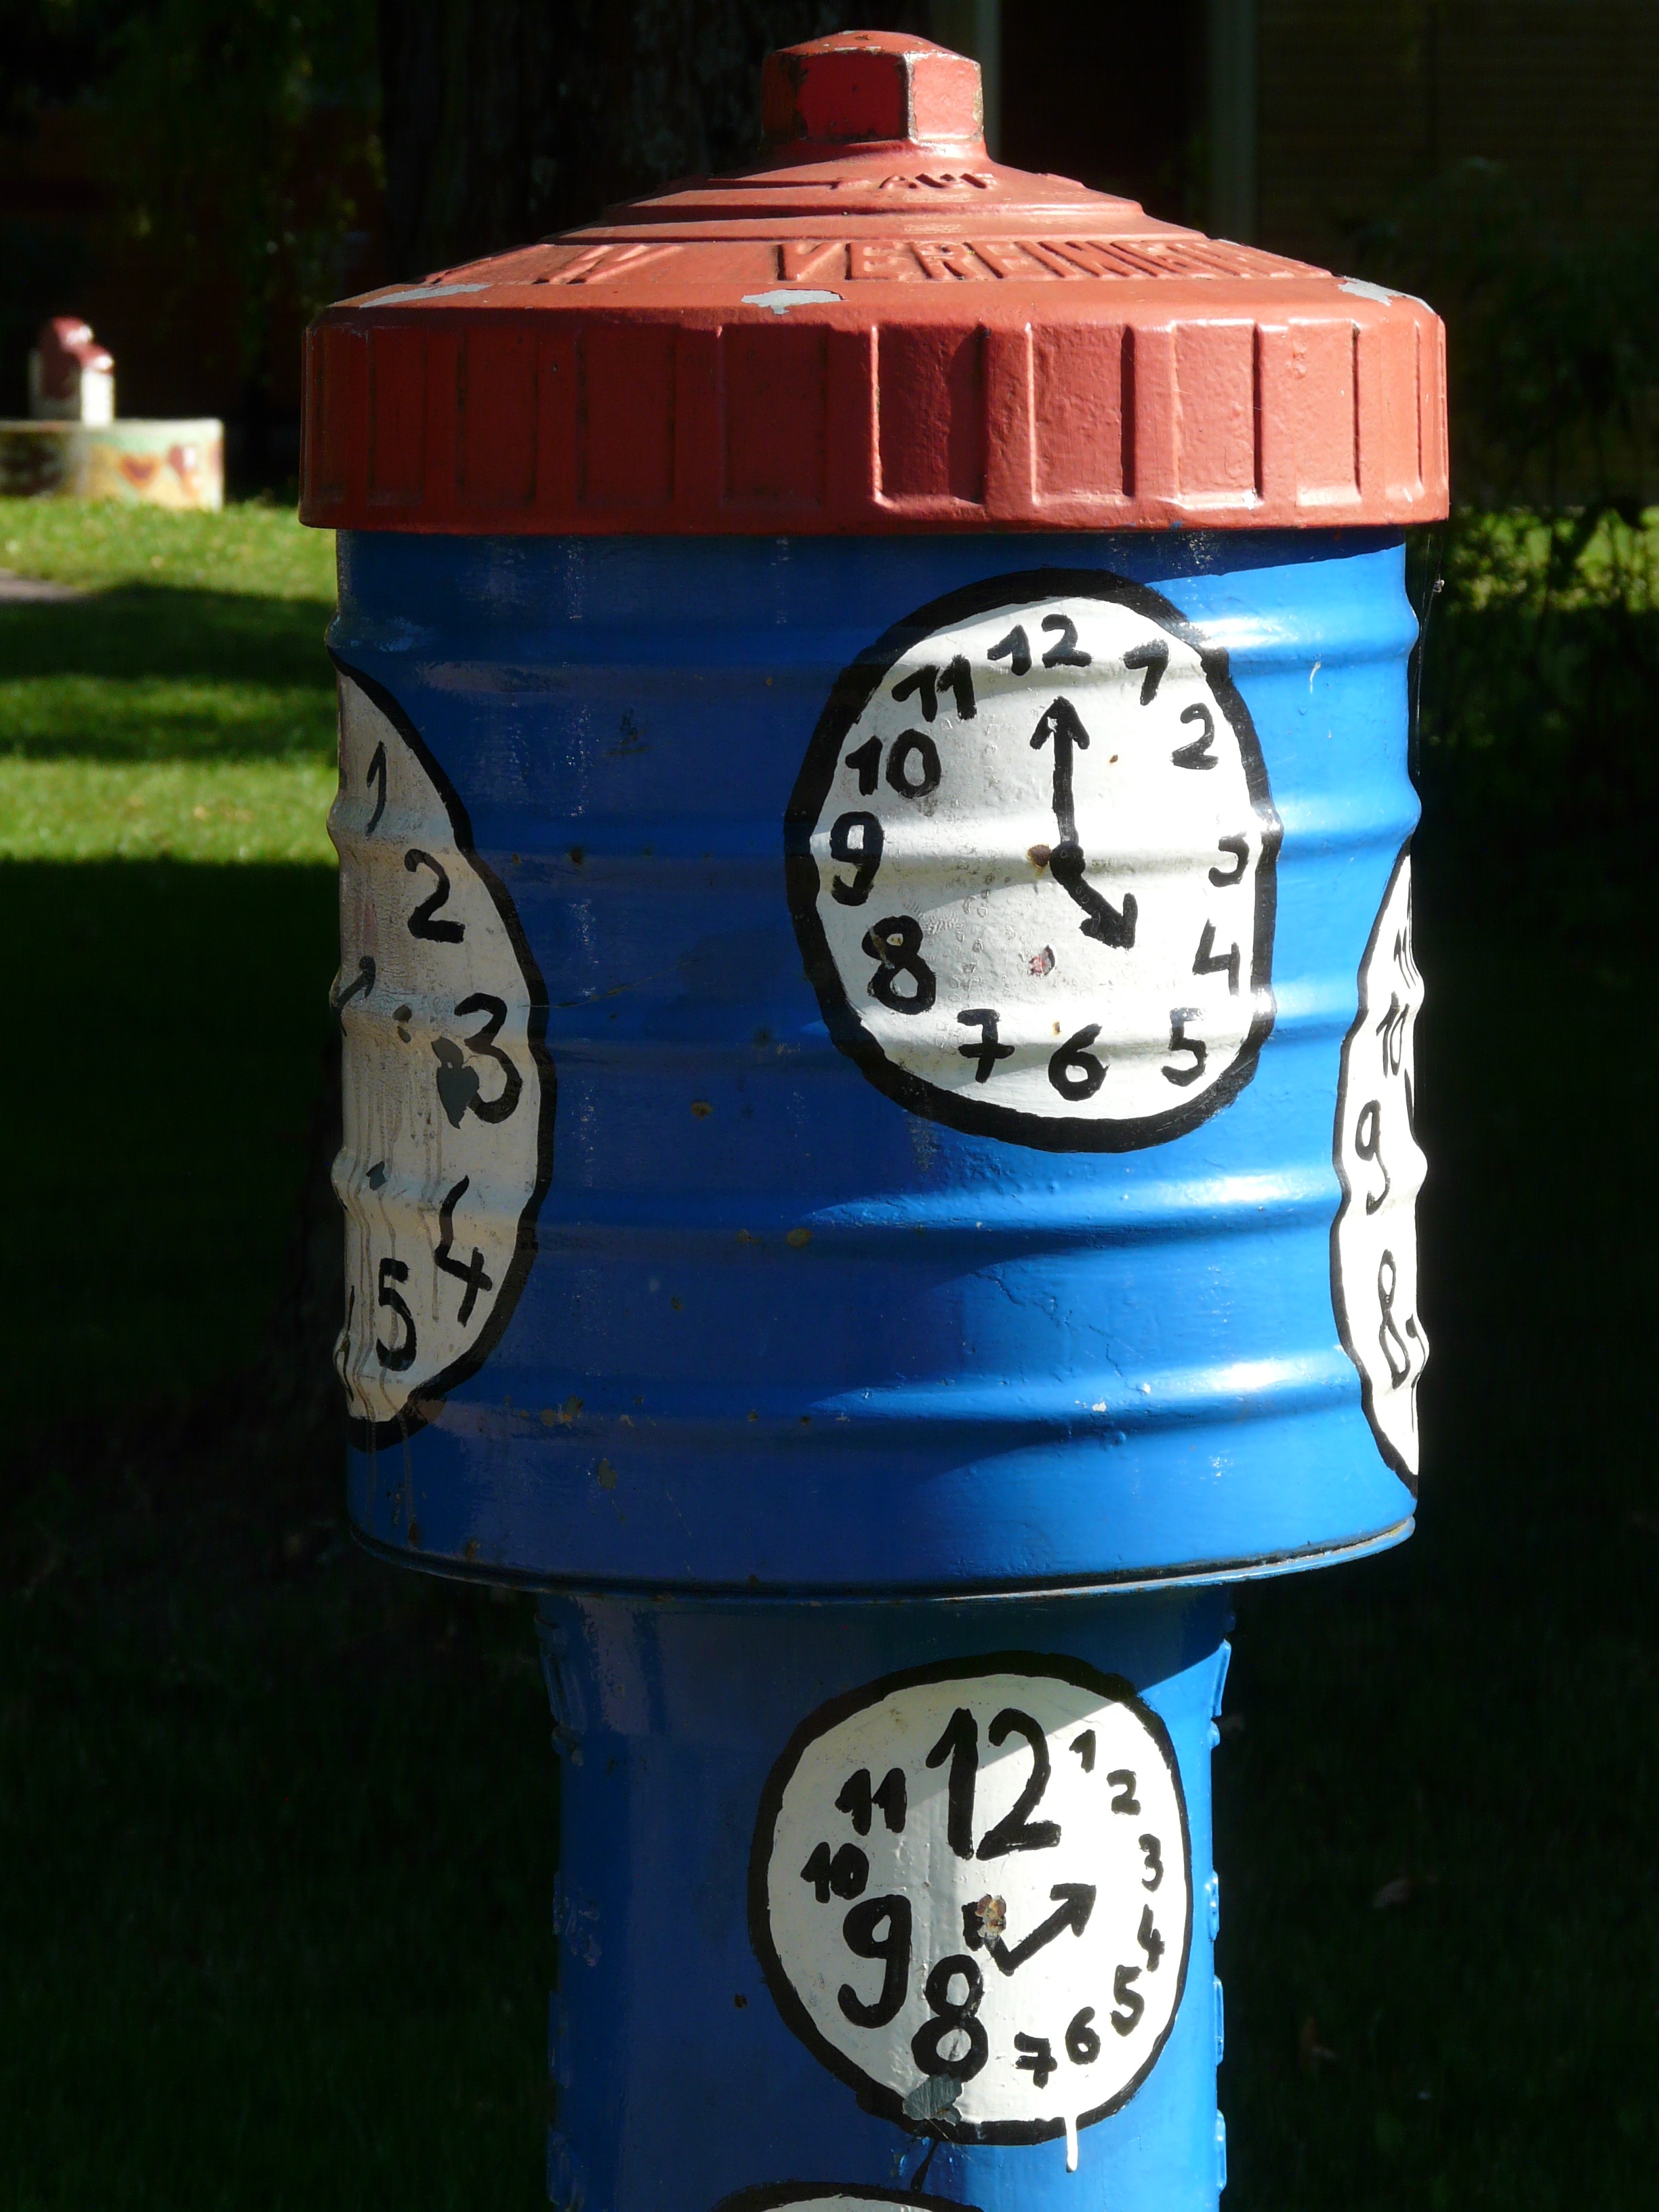
water, clock, number, lantern, fire, blue, colorful, lighting, funny, painted, hydrant, valve, time of, removal, water utilities, post box, fire fighting water supply, water abstraction, water distribution system, water supply network, collecting water supply